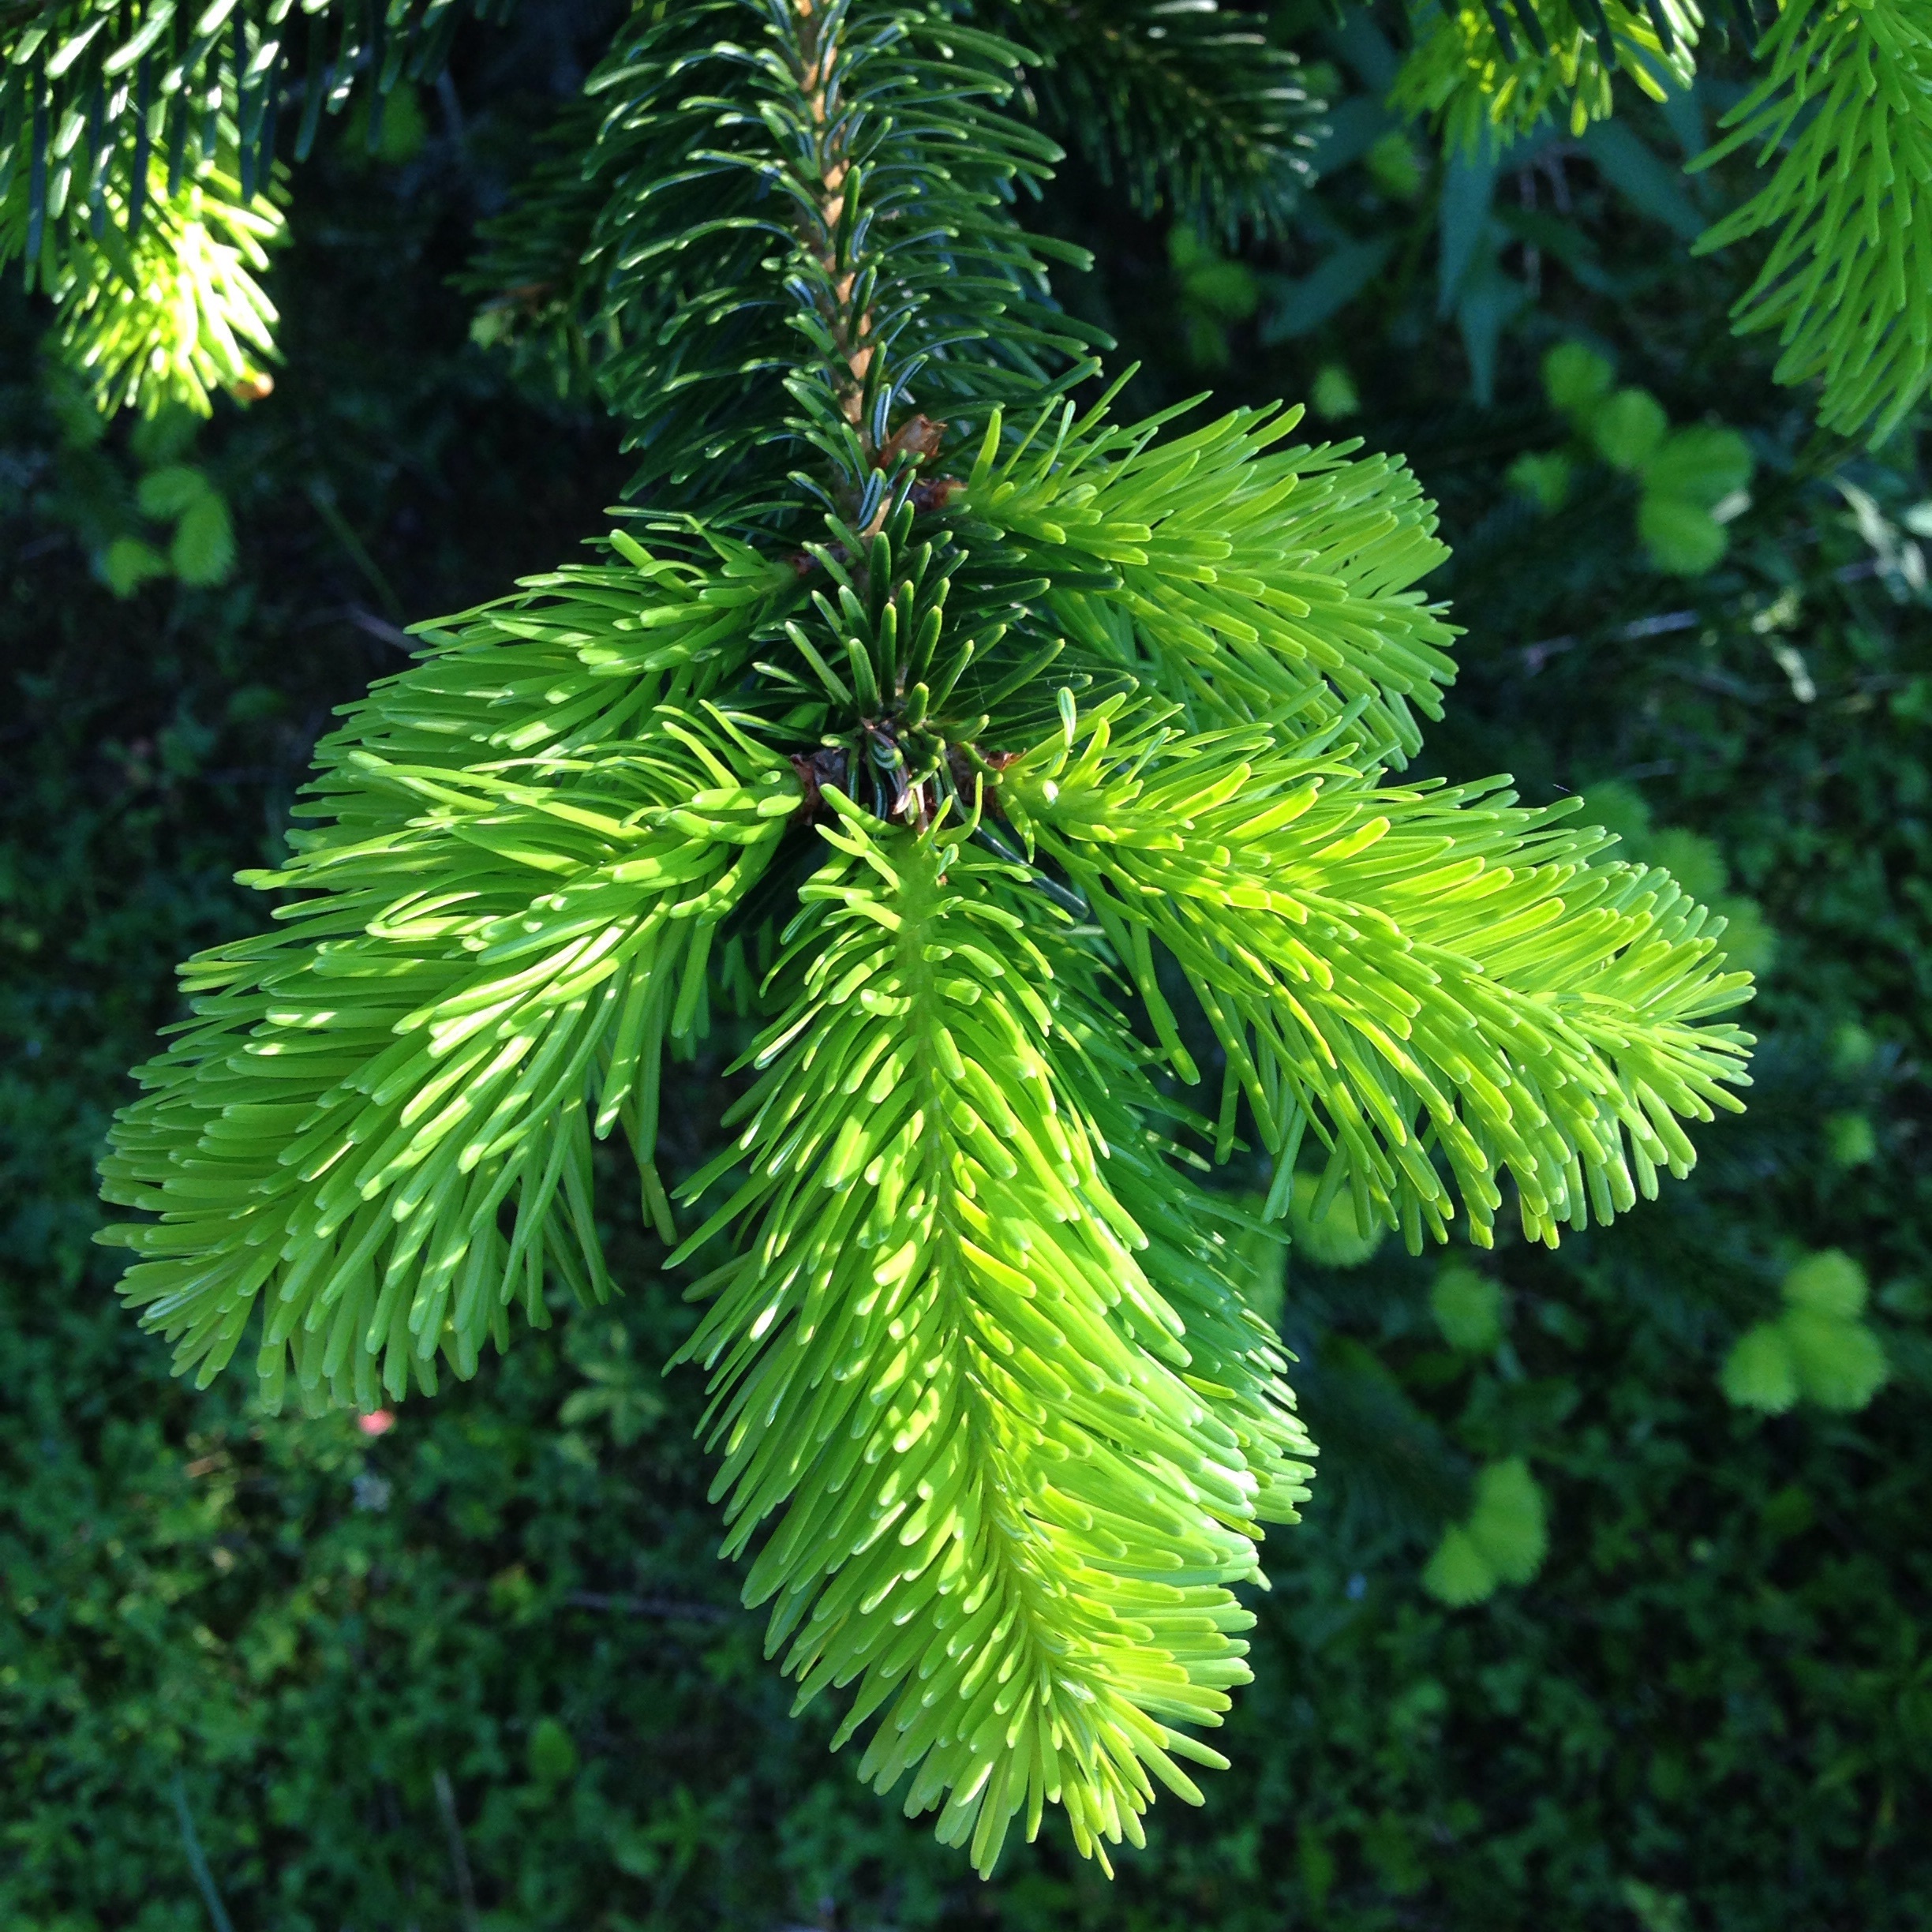
tree, branch, plant, leaf, flower, evergreen, botany, fir, conifer, spruce, shrub, larch, pine family, woody plant, temperate coniferous forest, land plant